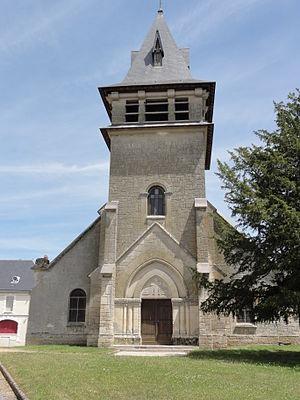
Moulins (Aisne) église
Moulins est une commune française située dans le département de l'Aisne, en région Hauts-de-France.